Forbidden Fruit (2009 film)

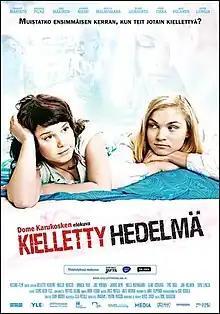
Original Finnish film poster

Forbidden Fruit is a 2009 Finnish drama film directed by Dome Karukoski. The film is about two teenage girls from a Conservative Laestadian community. The girls travel to Helsinki where they meet other people of their age and learn about their lifestyle that differs greatly from the girls' religious way of life.